Agrippina Vaganova

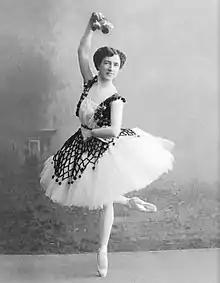
Agrippina Vaganova in the "pas de trois" from "Paquita". Saint Petersburg, circa 1910.

Agrippina Yakovlevna Vaganova (26 June 1879 – 5 November 1951) was a Russian and Soviet ballet teacher who developed the Vaganova method – the technique which derived from the teaching methods of the old Imperial Ballet School (today the Vaganova Academy of Russian Ballet) under the "Premier Maître de Ballet" Marius Petipa throughout the mid to late 19th century, though mostly throughout the 1880s and 1890s. It was Vaganova who perfected and cultivated this form of teaching the art of classical ballet into a workable syllabus. Her "Fundamentals of the Classical Dance" (1934) remains a standard textbook for the instruction of ballet technique. Her technique is one of the most popular ones today.